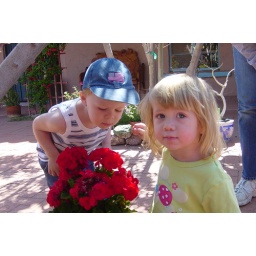
Noah and Ceice smelling some flowers in the courtyard of the house